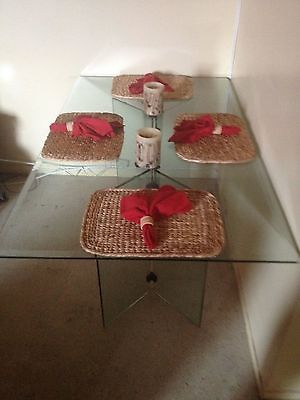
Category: table